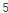
Number: 5